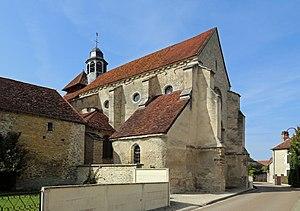
Fouchères (département de l'Aube, France)
Fouchères, est une commune française, située dans le département de l'Aube en région Grand Est. Elle est traversée par la Seine.